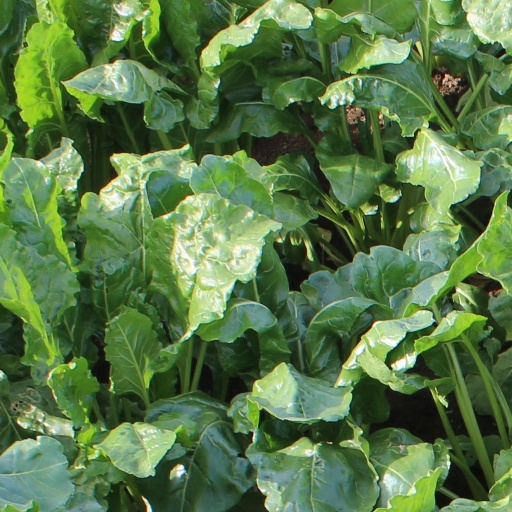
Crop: sugar beet